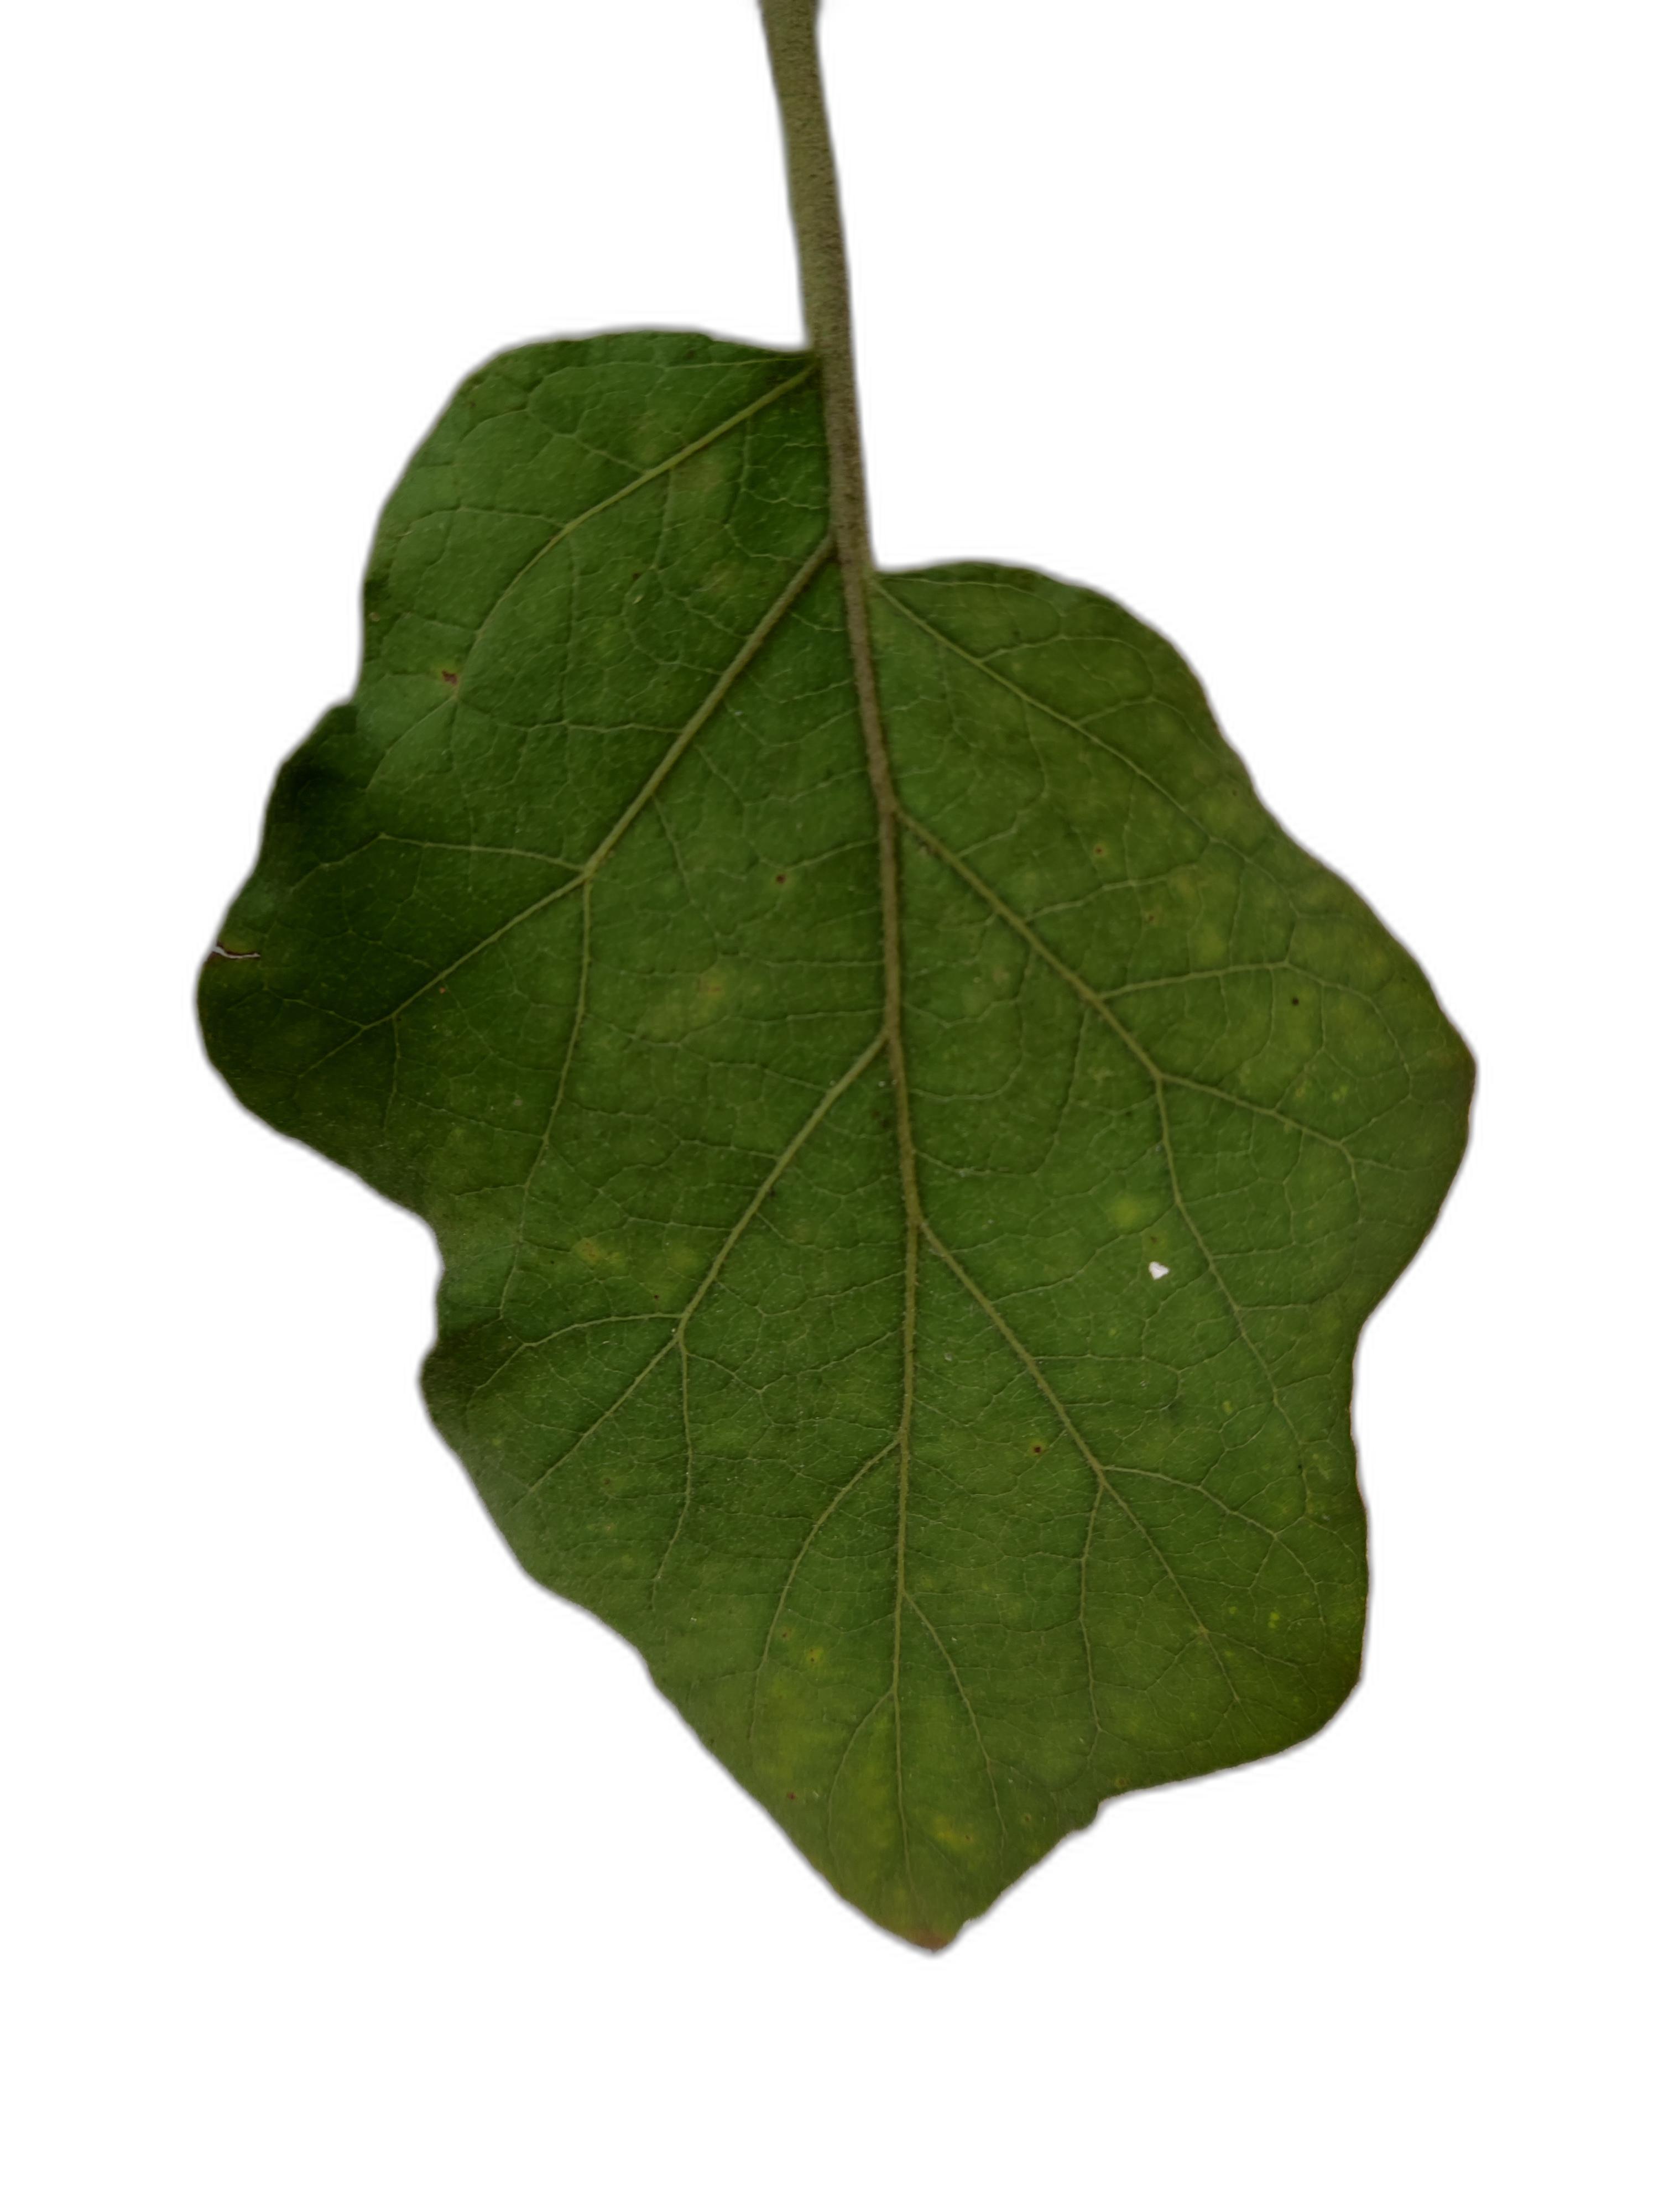
Label: Healthy Leaf